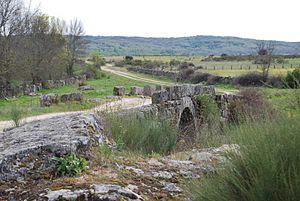
Valdehijaderos est une commune de la province de Salamanque dans la communauté autonome de Castille-et-León en Espagne.